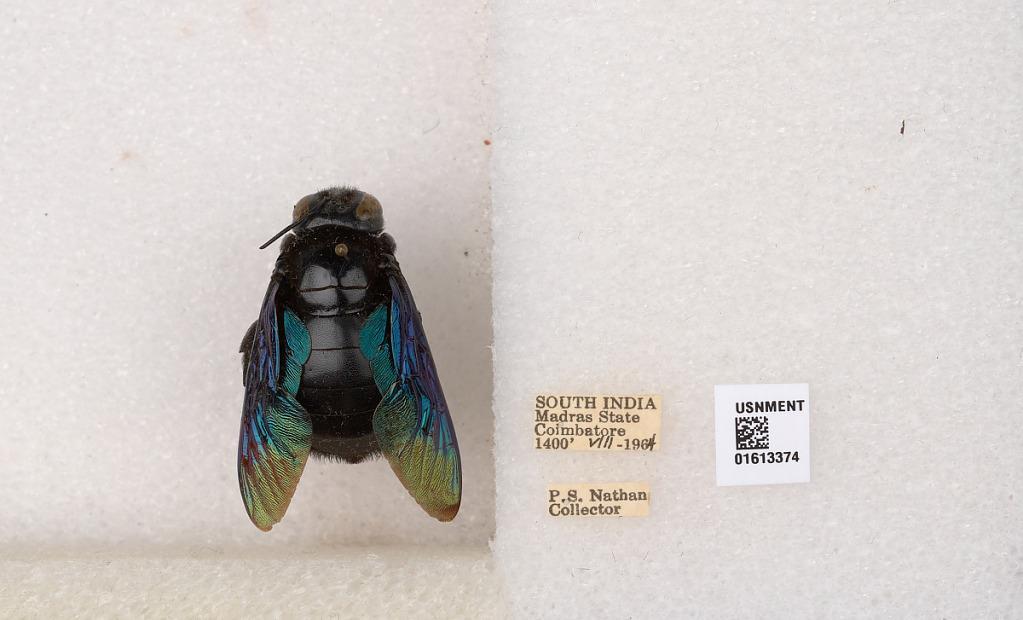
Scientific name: Xylocopa (Mesotrichia) tenuiscapa Westwood
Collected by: P. Nathan
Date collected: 1964-8-1
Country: India
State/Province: Tamil Nadu
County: Coimbatore
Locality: Coimbatore